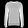
Label: Pullover